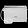
Label: Bag